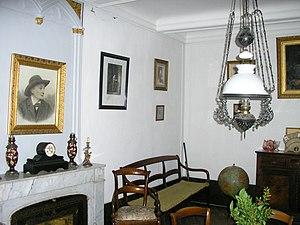
Salle à manger de l'Harmas de Fabre à Sérignan
L’Harmas est un musée avec un jardin botanique consacré à l’entomologiste Jean-Henri Fabre et à ses travaux. Ce domaine situé sur la route d’Orange, à Sérignan-du-Comtat en Vaucluse, fait partie du Muséum national d'histoire naturelle.
Jean-Henri Casimir Fabre, né le 21 décembre 1823 à Saint-Léons, mort le 11 octobre 1915 à Sérignan-du-Comtat, est un homme de sciences, un humaniste, un naturaliste, un entomologiste éminent, un écrivain passionné par la nature et un poète français de langue occitane et française, lauréat de l'Académie française et d'un nombre élevé de prix.
Sérignan-du-Comtat est une commune française, située dans le département de Vaucluse en région Provence-Alpes-Côte d'Azur.